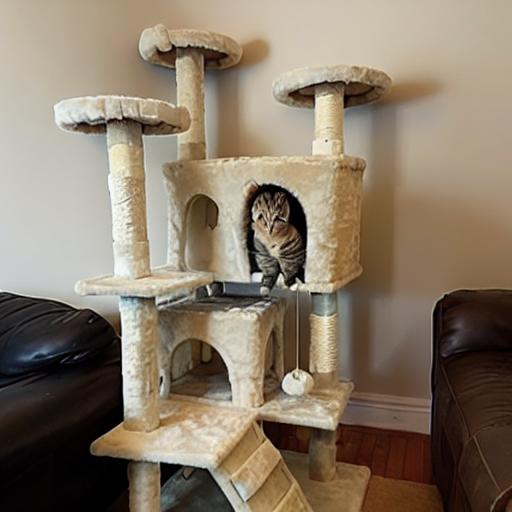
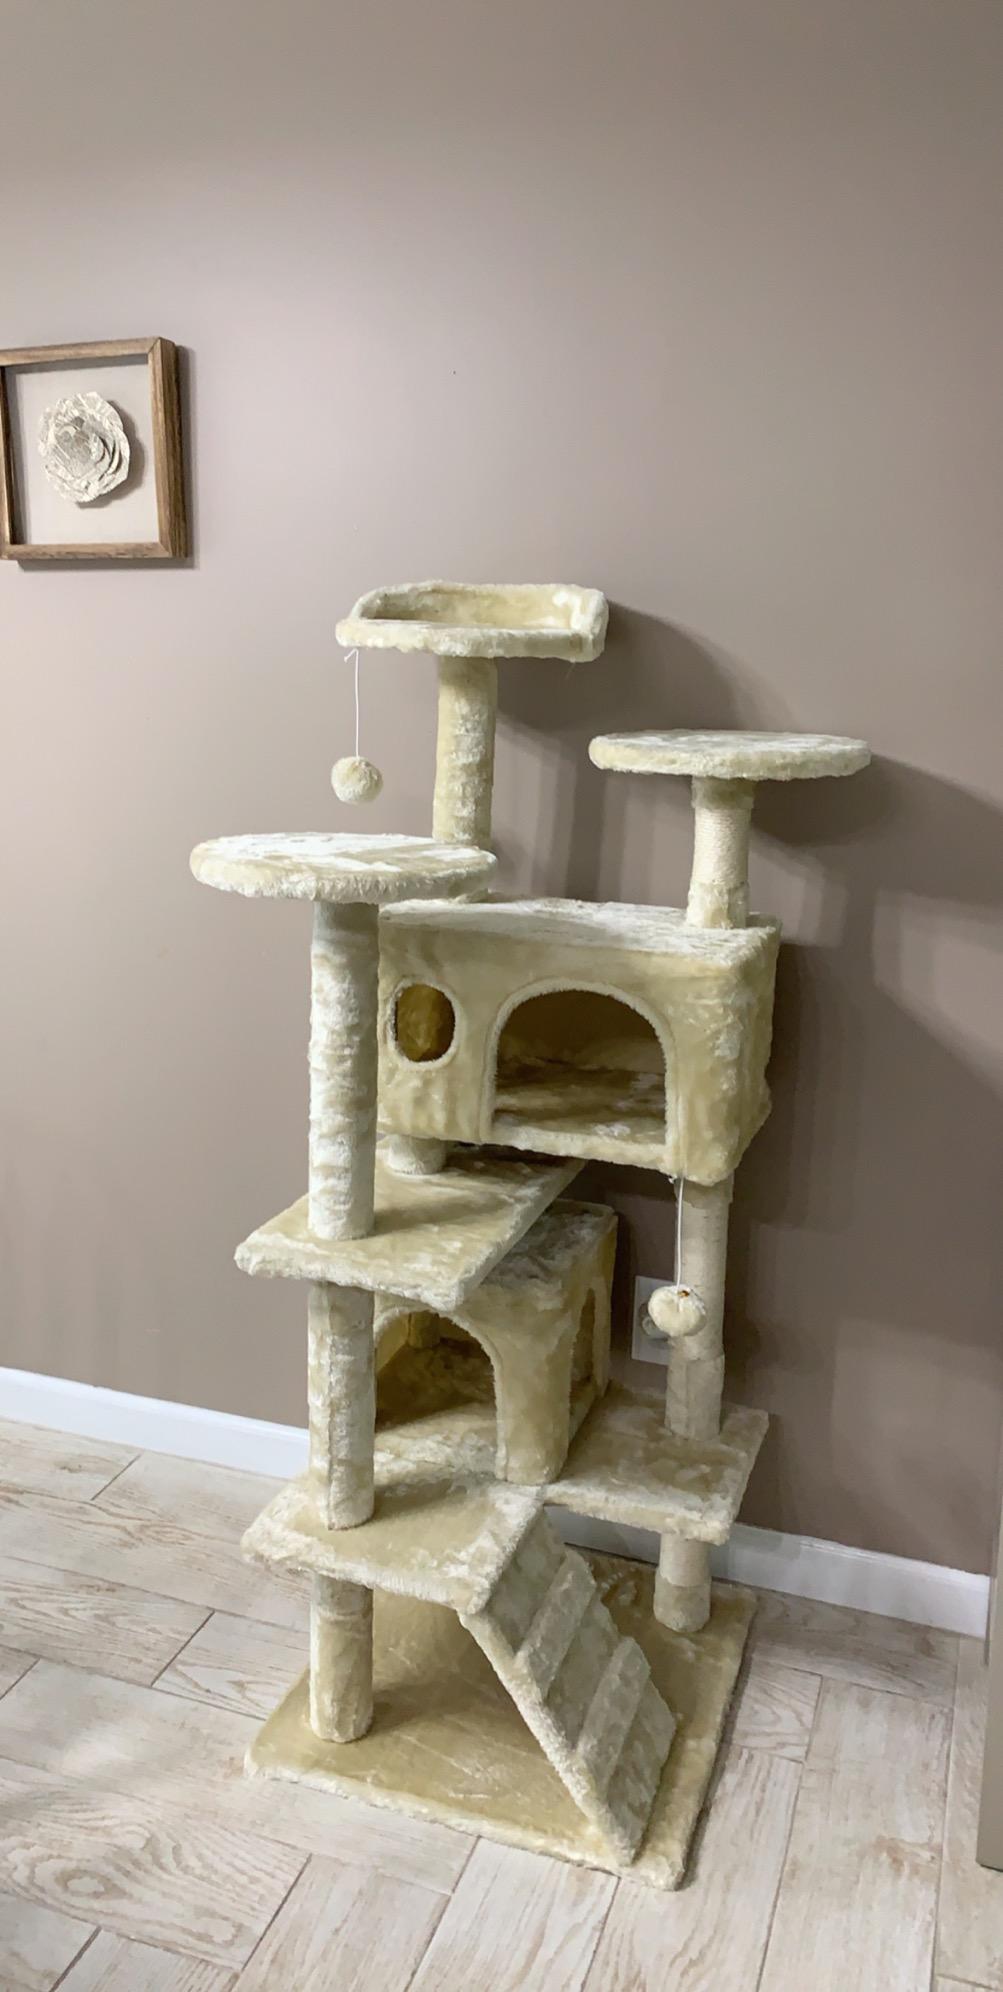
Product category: items_cat tree
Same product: no